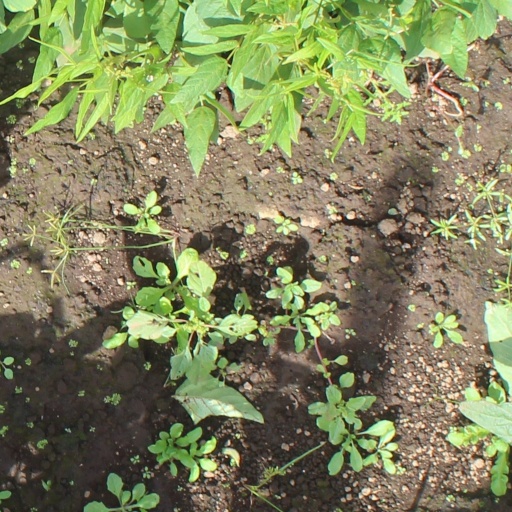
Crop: soybean